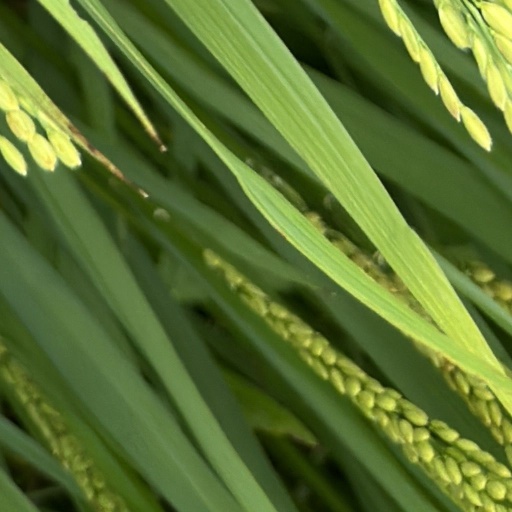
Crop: rice